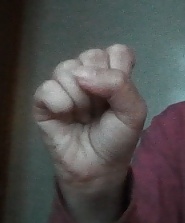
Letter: saad